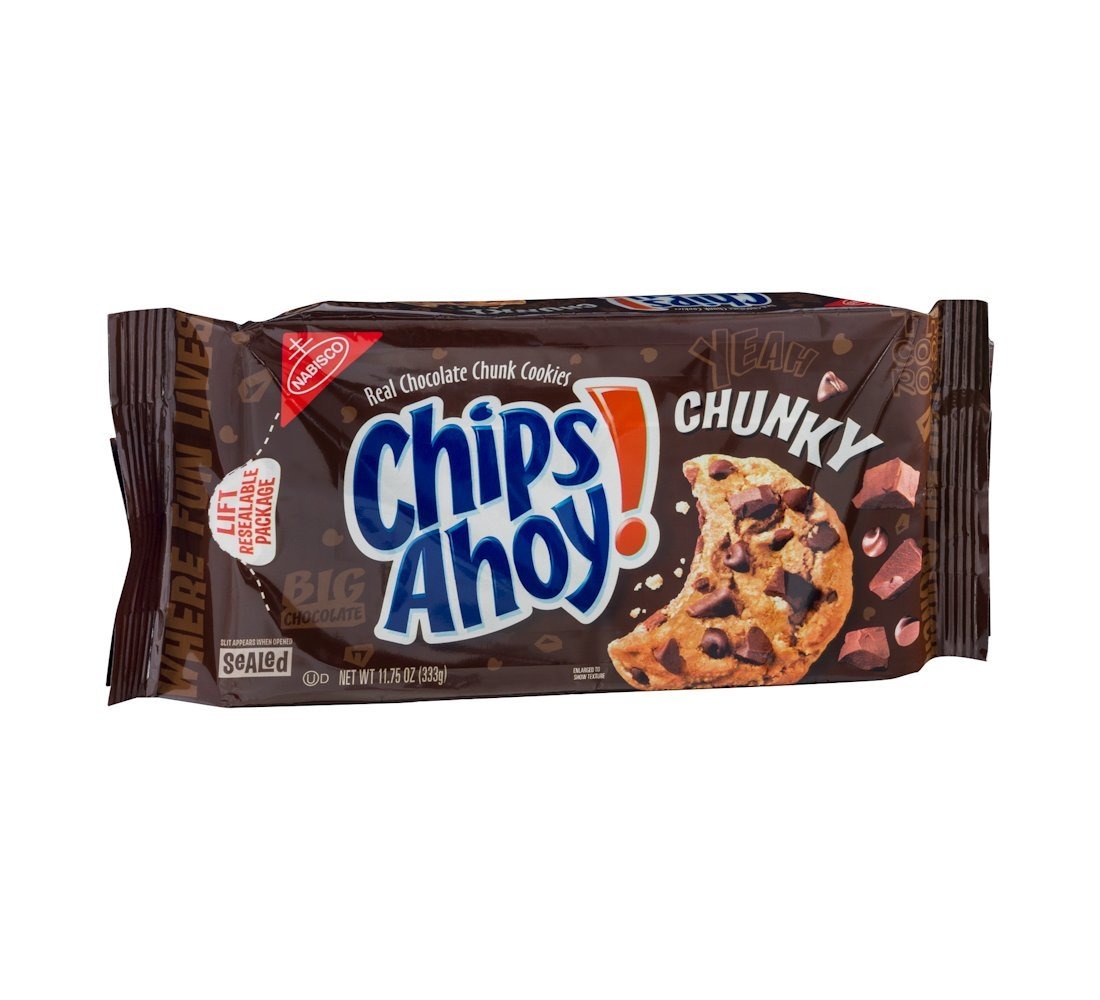
Item Name: Nabisco Chips Ahoy Chunky Chocolate Cookies 11.75 oz (Pack of 12)
Bullet Point 1: Crammed with Real Chocolate Chunks
Bullet Point 2: Resealable Package
Bullet Point 3: Kosher Dairy
Product Description: Real chocolate chunk cookies.
Value: 141.0
Unit: Fl Oz

Price: 3.99